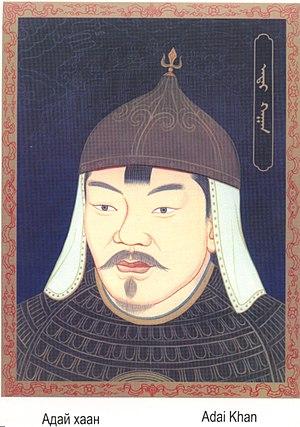
Adai Khaan est un khagan des Mongols de la Dynastie Yuan du Nord.